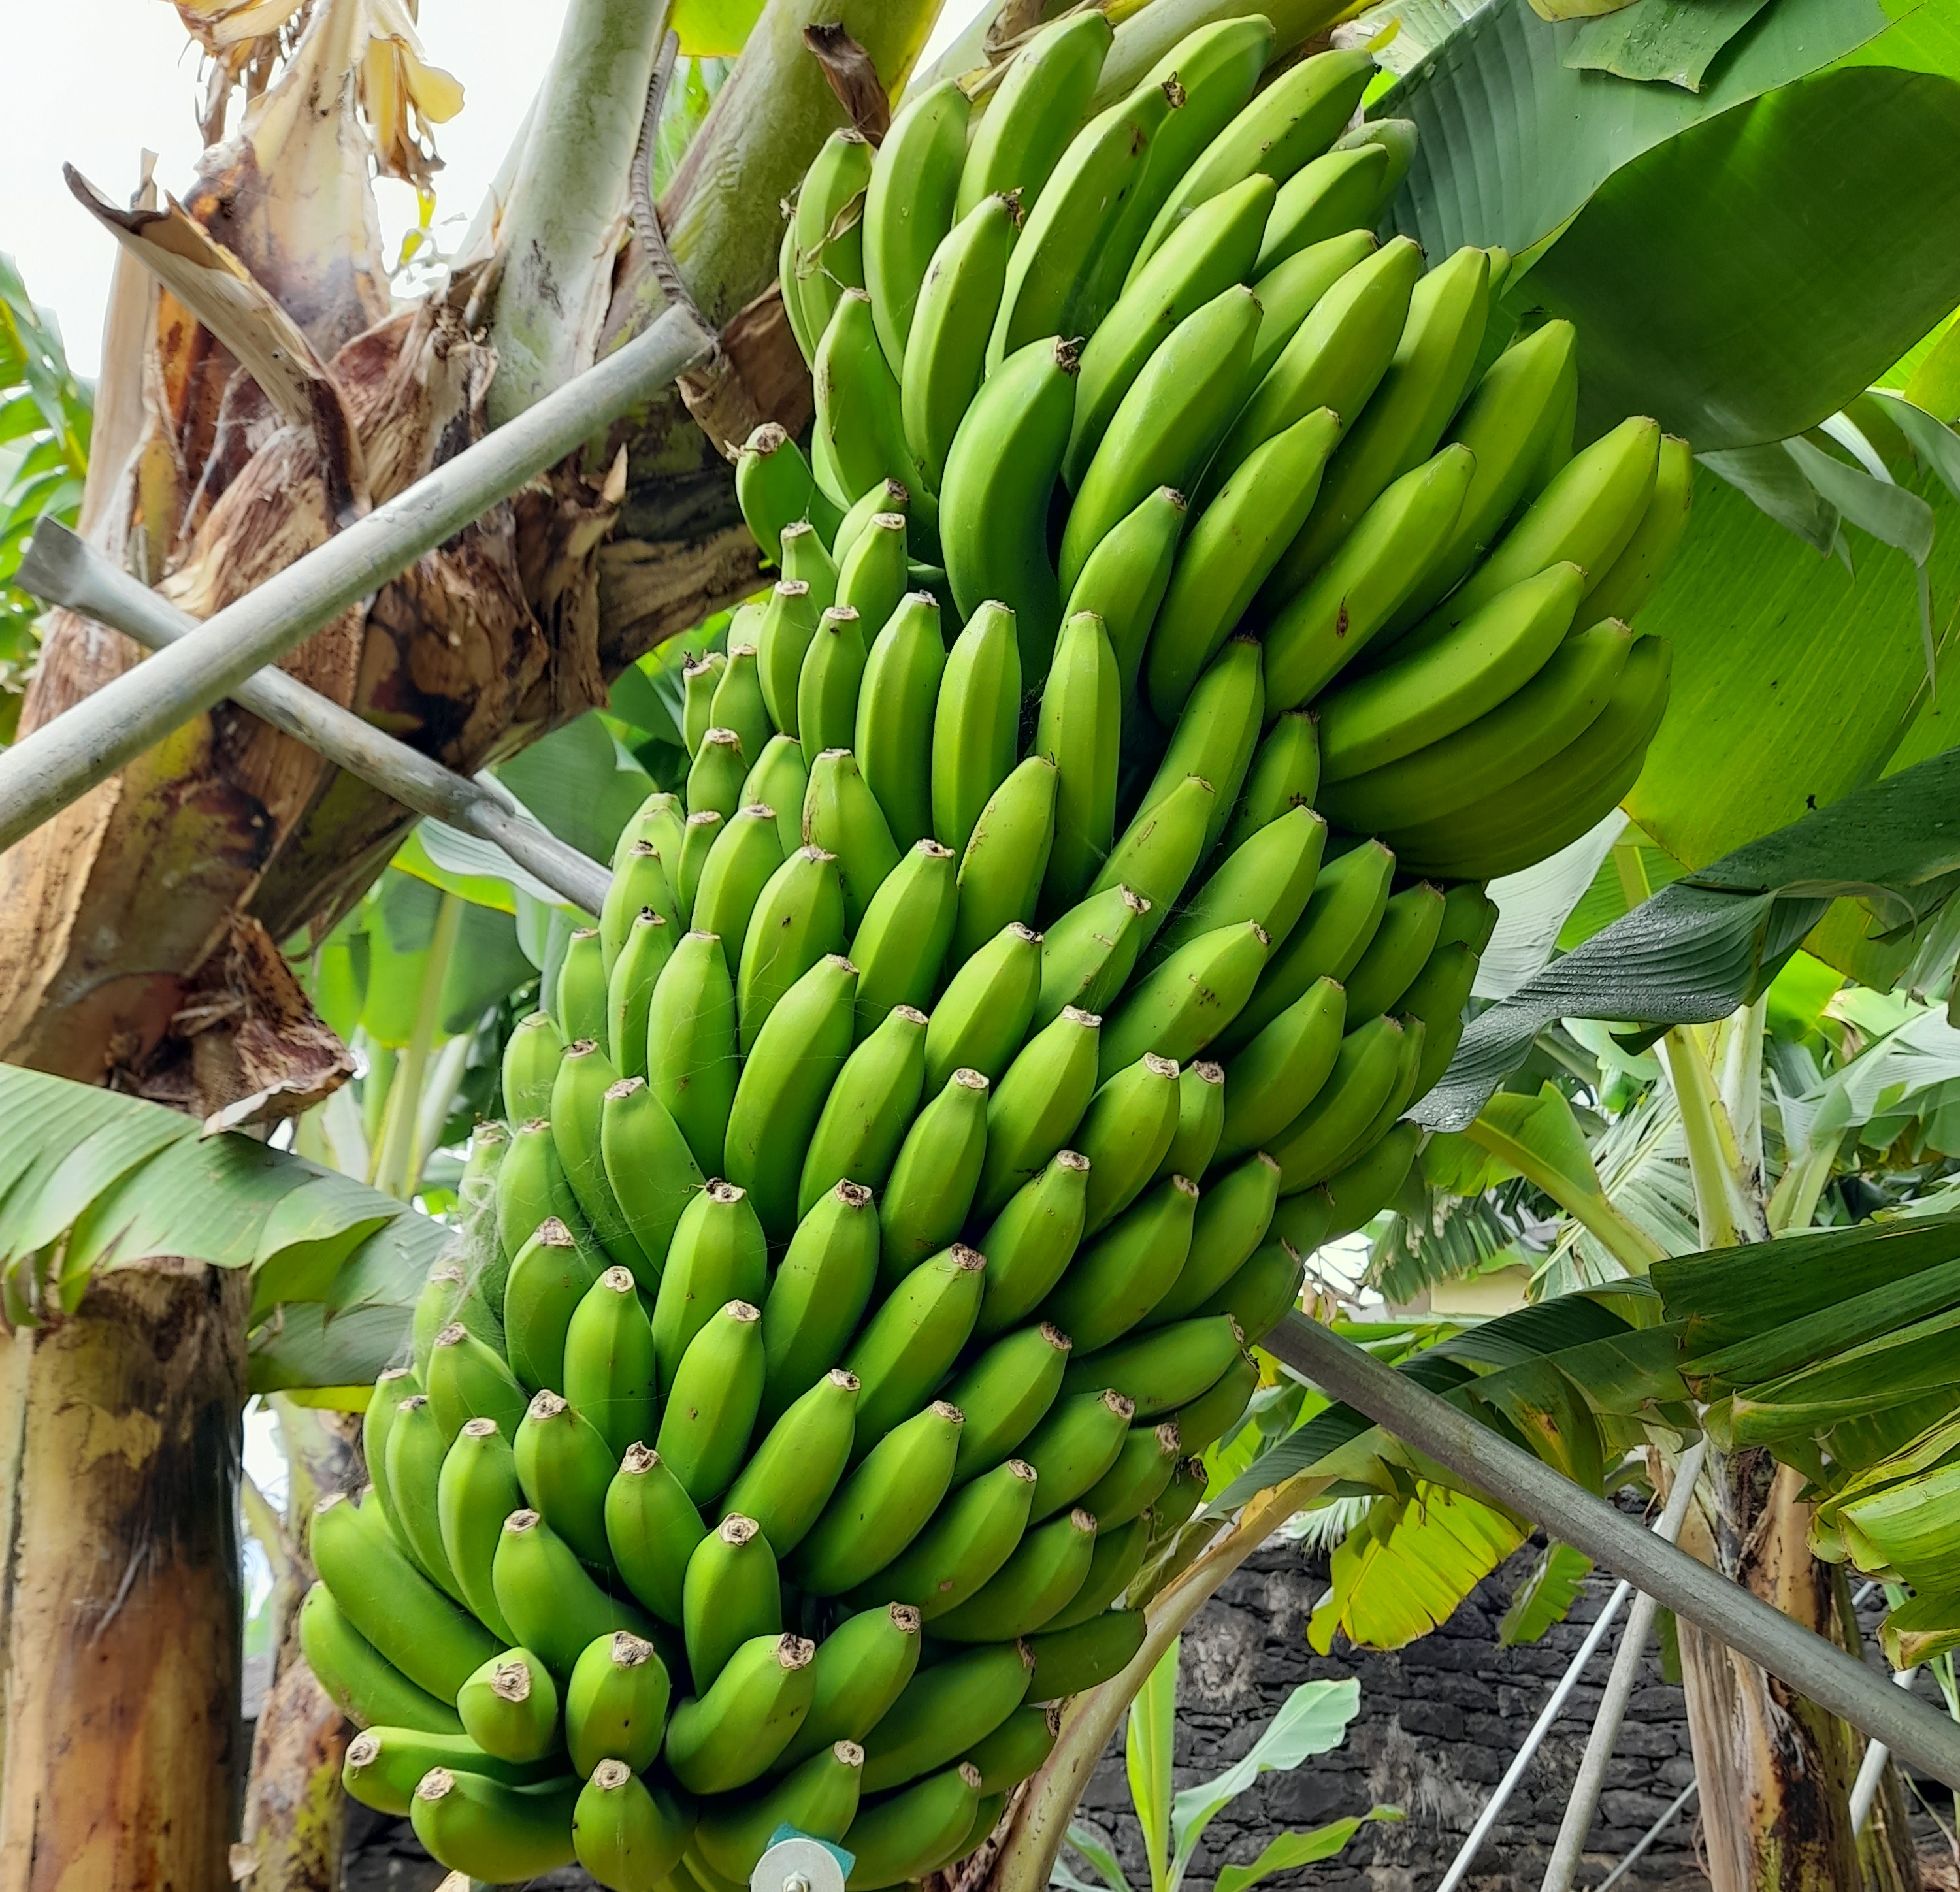
Label: Cut